Sasha Rionda

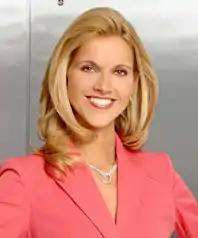
Sasha Rionda

Sasha Sybille Rionda Hogger (born September 29, 1977, in Mexico City, Mexico) is a Mexican actress and television hostess.